Question: Please indicate a possible affordance area of the apple that can be used for eating
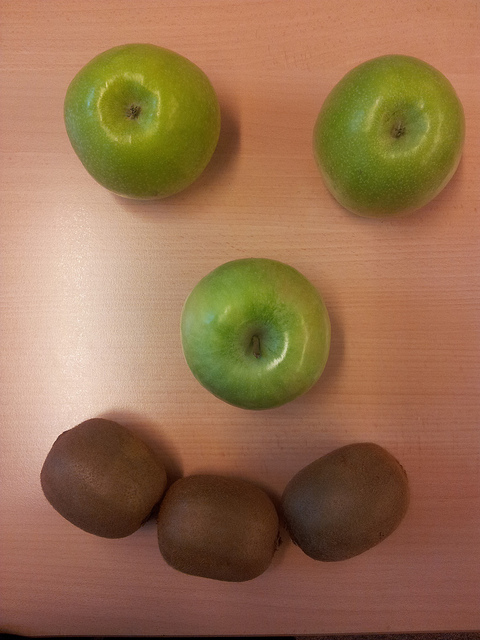
Answer: [314.5, 57.5, 463.5, 207.5]